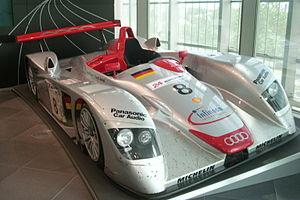
Cette Audi R8 est le vainqueur du 24 Heures du Mans 2000. Il a été photographié dans le musée de Audi à Ingolstadt.
Les 24 Heures du Mans 2000 sont la 68ᵉ édition de l'épreuve et se déroulent les 17 et 18 juin 2000 sur le circuit de la Sarthe.